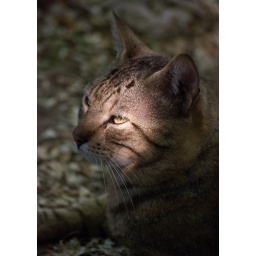
This cat lived in the mountains around a small tavern, where we ate wild boar yum yum